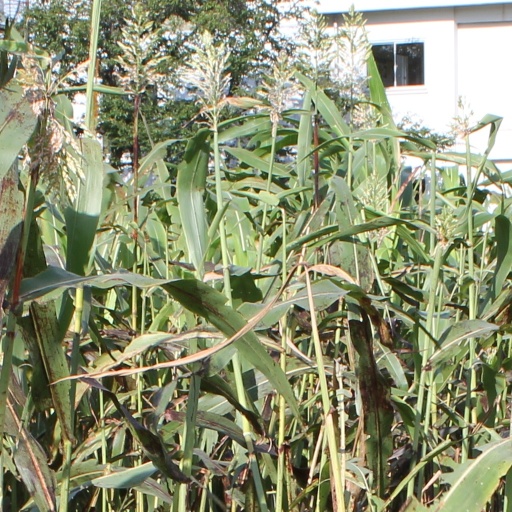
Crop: sorghum